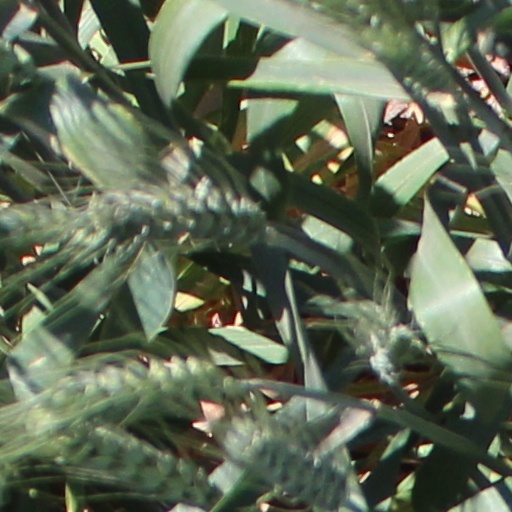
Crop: wheat